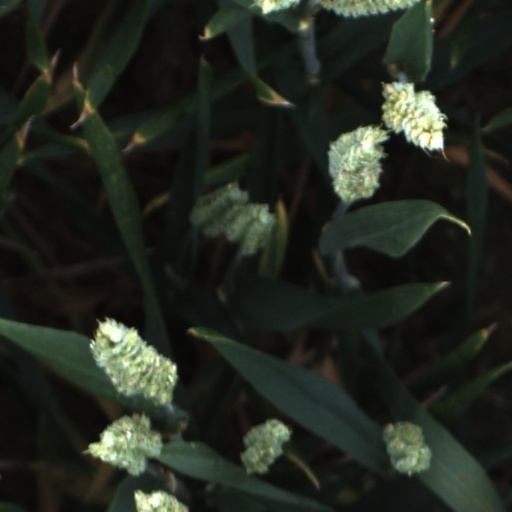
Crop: wheat